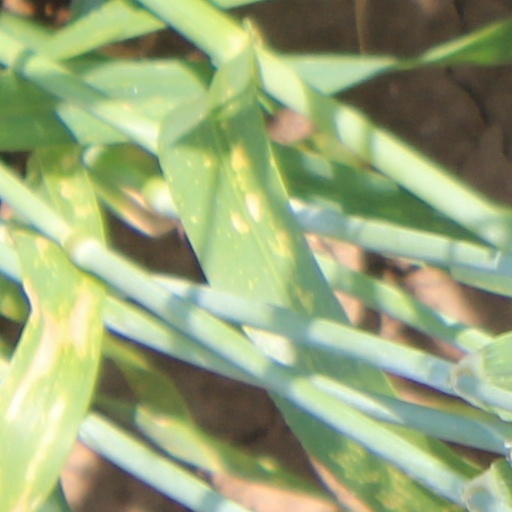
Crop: wheat